Bobby Brown (outfielder)

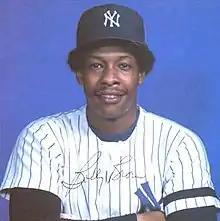
Brown in 1981

Rogers Lee Brown (born May 25, 1954) is an American former Major League Baseball player who played outfield in the major leagues from -. Brown played for the Toronto Blue Jays (1979), New York Yankees (1979-), Seattle Mariners and San Diego Padres (-1985)